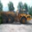
Label: truck